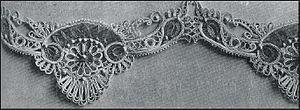
La passementerie regroupe l'ensemble des productions en fil de toute nature utilisées en décoration vestimentaire ou architecture intérieure. Elle désigne également le commerce de ces produits.